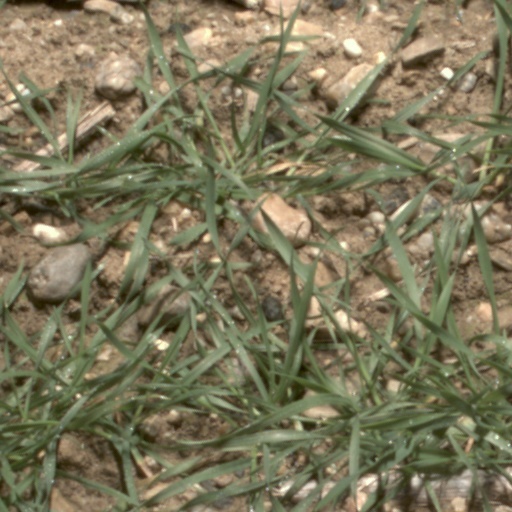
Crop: wheat